Bokura no Kiseki

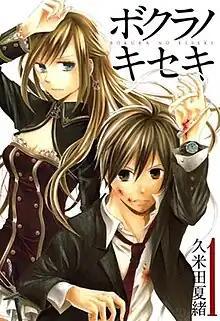
Cover of the first volume

is a Japanese manga series written and illustrated by Natsuo Kumeta. Originally a one-shot published in Ichijinsha's "Comic Zero Sum WARD", it began serialization in "Comic Zero Sum WARD" in September 2008. In May 2015, "Comic Zero Sum WARD" ceased publication and the series was transferred to "Monthly Comic Zero Sum". As of May 2025, 32 volumes have been published.